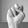
ASL letter: N